Purdue Boilermakers football

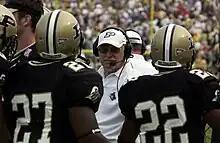
Joe Tiller, Purdue's all-time wins lead as head coach.

There have been 39 head coaches with 40 tenures since the inaugural team in 1887, with Barry Odom being the current head coach.